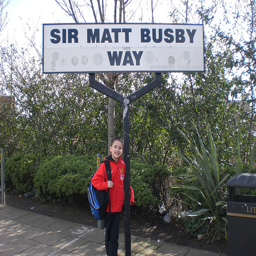
A young man standing under a white road sign.
A smiling young boy standing beneath a street sign.
A boy with a backpack leaning by a pole with a sign on it.
A boy in a red jacket at a bus station.
A little kid is posing with a backpack underneath a street sign.